USS Erie (PG-50)

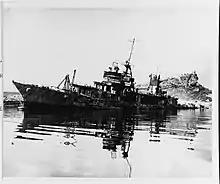
USS "Erie" (PG-50), salvage 2 December 1942

"Erie" was directed to participate in two ceremonies in late October. The first was Navy Day festivities in New York Harbor, from 25 to 27 October. "Erie", the heavy cruisers and , and the destroyers and held open houses for the general public, while docked in the Yard. The second was on 28 October, for a fiftieth anniversary ceremony commemorating the dedication of the Statue of Liberty. "Indianapolis" and "Erie" greeted President Franklin D. Roosevelt with twenty-one gun salutes as he approached Bedloe's Island and as he departed. "Erie" then returned to the Yard to make final preparations for her departure on 31 October, for her shakedown cruise.